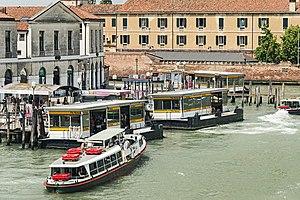
Arrêt du Vaporetto sur le Grand Canal: Arrêt ""Piazzale Roma"" Italiano: Fermate del Vaporetto sul Canal Grande: ""Piazzale Roma"""
Cette liste reprend les appontements de vaporetto de Venise par ordre géographique :
Le Grand Canal est la principale artère maritime qui traverse Venise, en Italie.